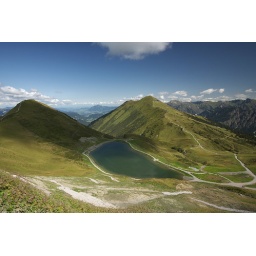
View towards Fellhorn mountain in Germany from Kanzelwandbahn cable car station in Austria.